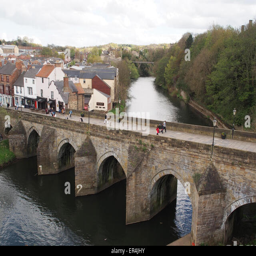
a view over the river wear